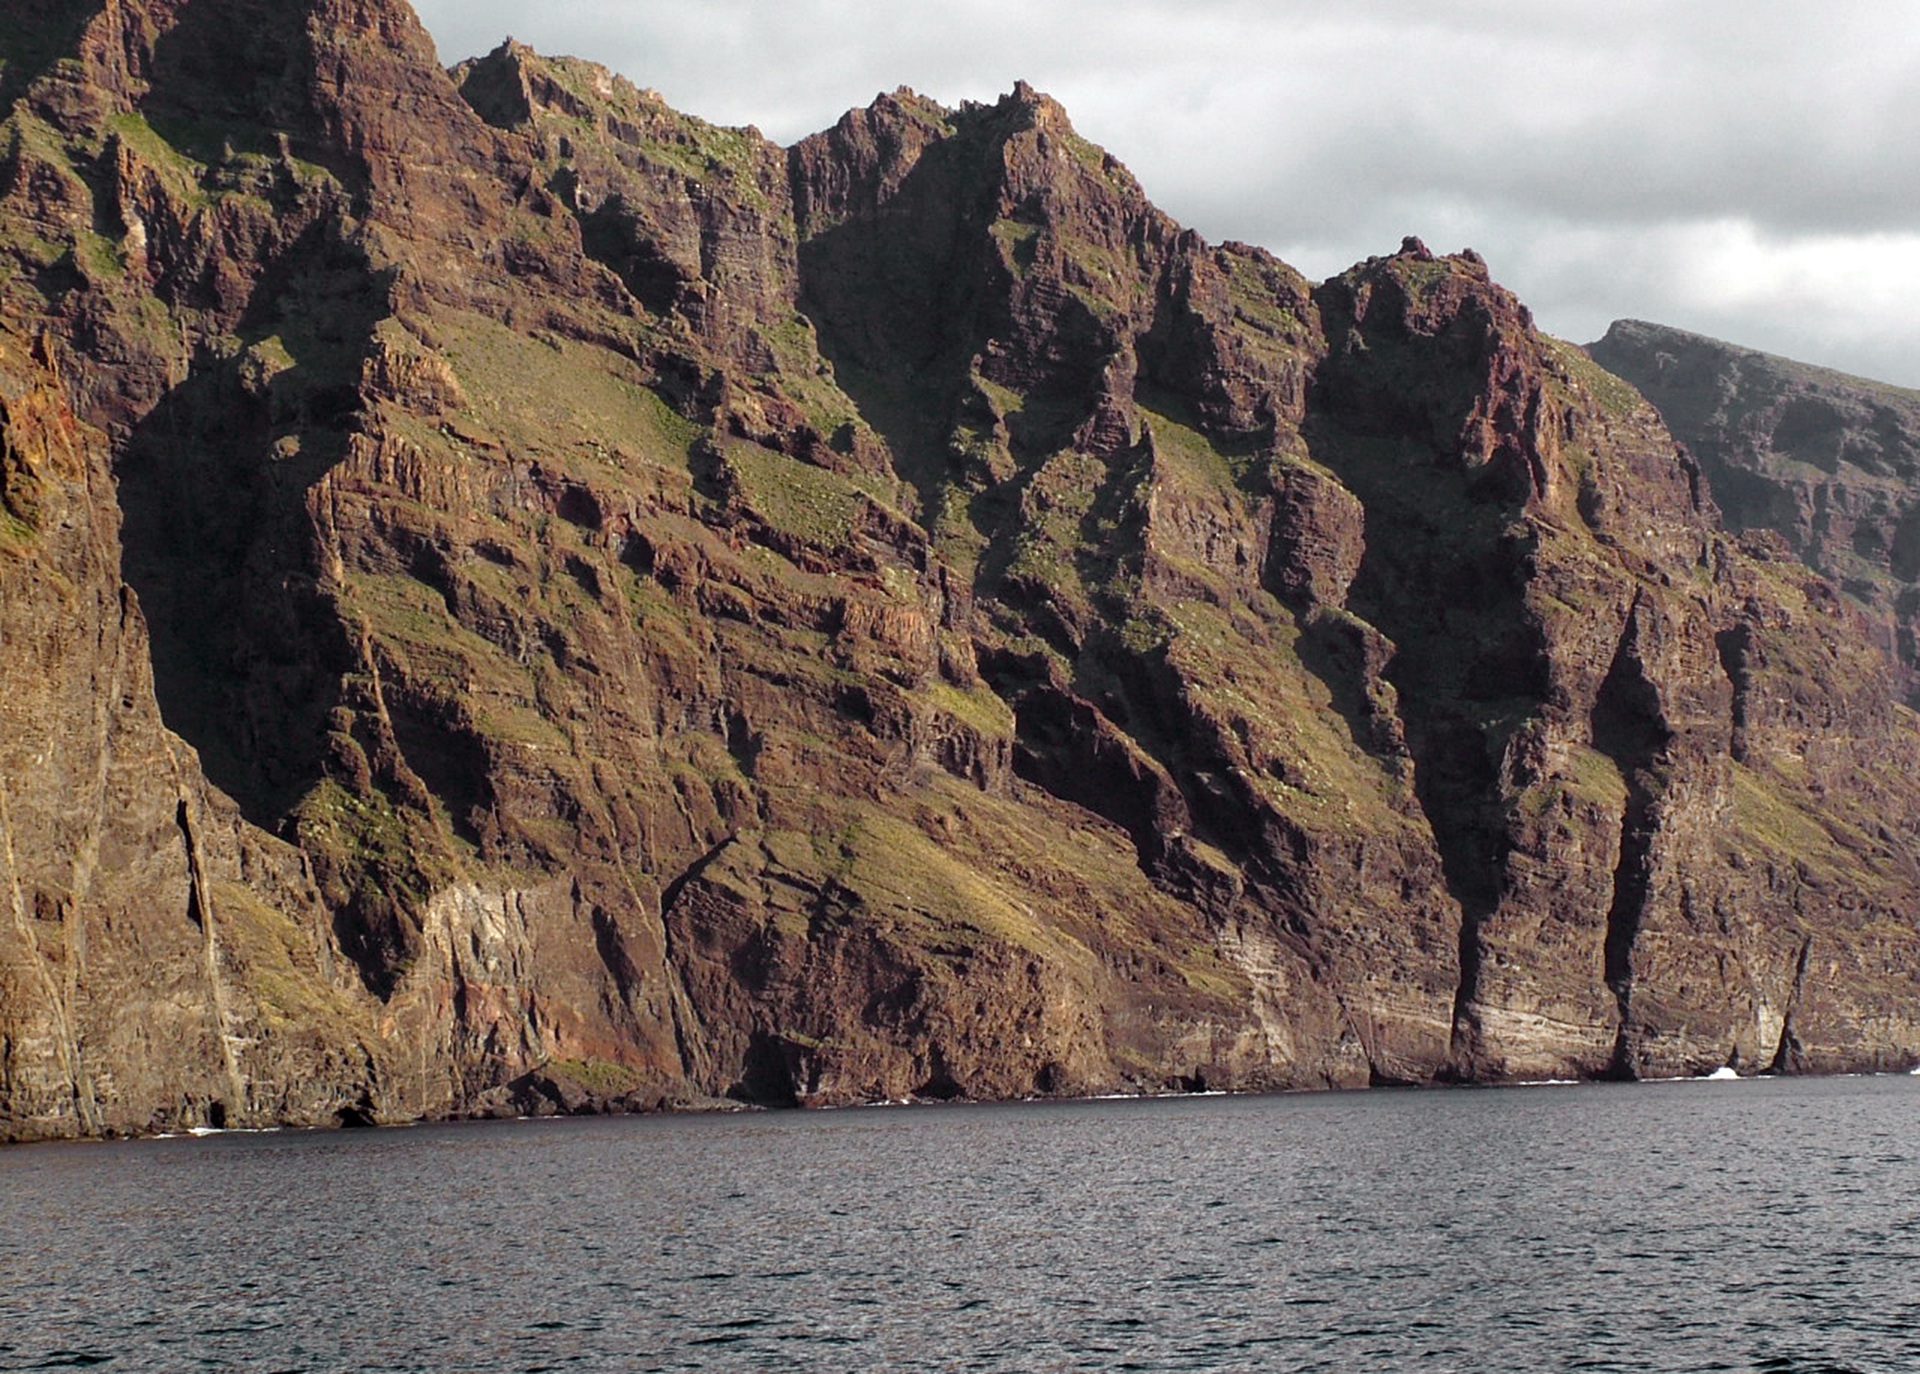
landscape, sea, coast, nature, rock, mountain, sky, hiking, lake, formation, cliff, bay, fjord, terrain, spain, is, geology, tenerife, islands, cape, canary islands, landform, geographical feature